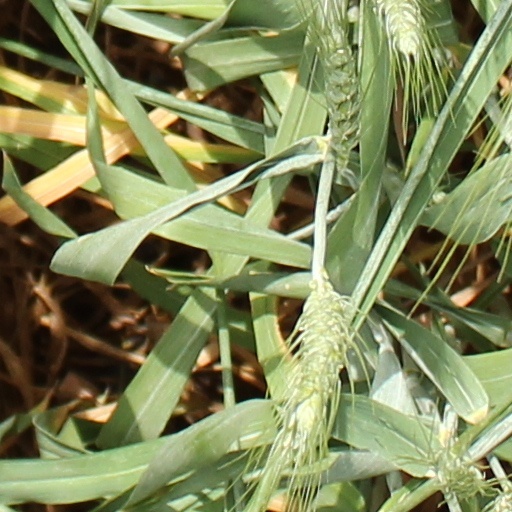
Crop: wheat